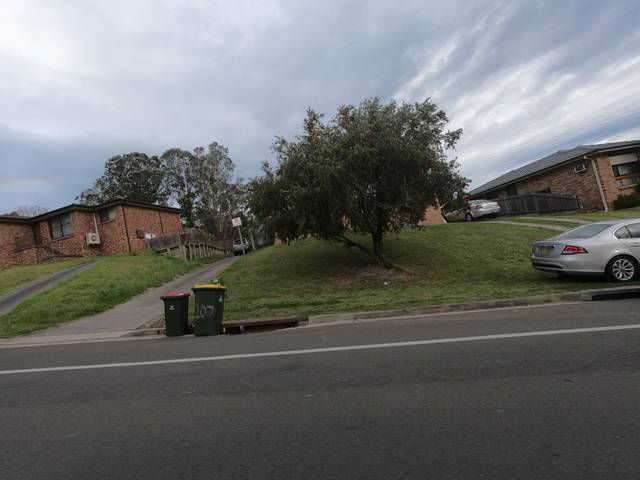
Region: Australia
Coordinates: -34.469, 150.845